Ariste Jacques Trouvé-Chauvel

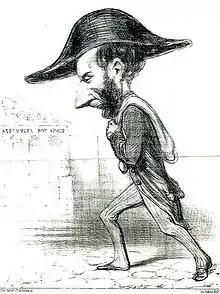
Caricature by Honoré Daumier, December 1848. The caption reads in part "Rigid guardian of the Republic, citizen Trouve-Chauvel is never separated from the treasure when he goes to the National Assembly. It is true that it is very easy to carry on his shoulder...".

Trouvé-Chauvel was returned as Mayor of Le Mans after the February Revolution of 1848, and was named General Commissioner of the Republic in the departments of Maine-et-Loire and Mayenne.